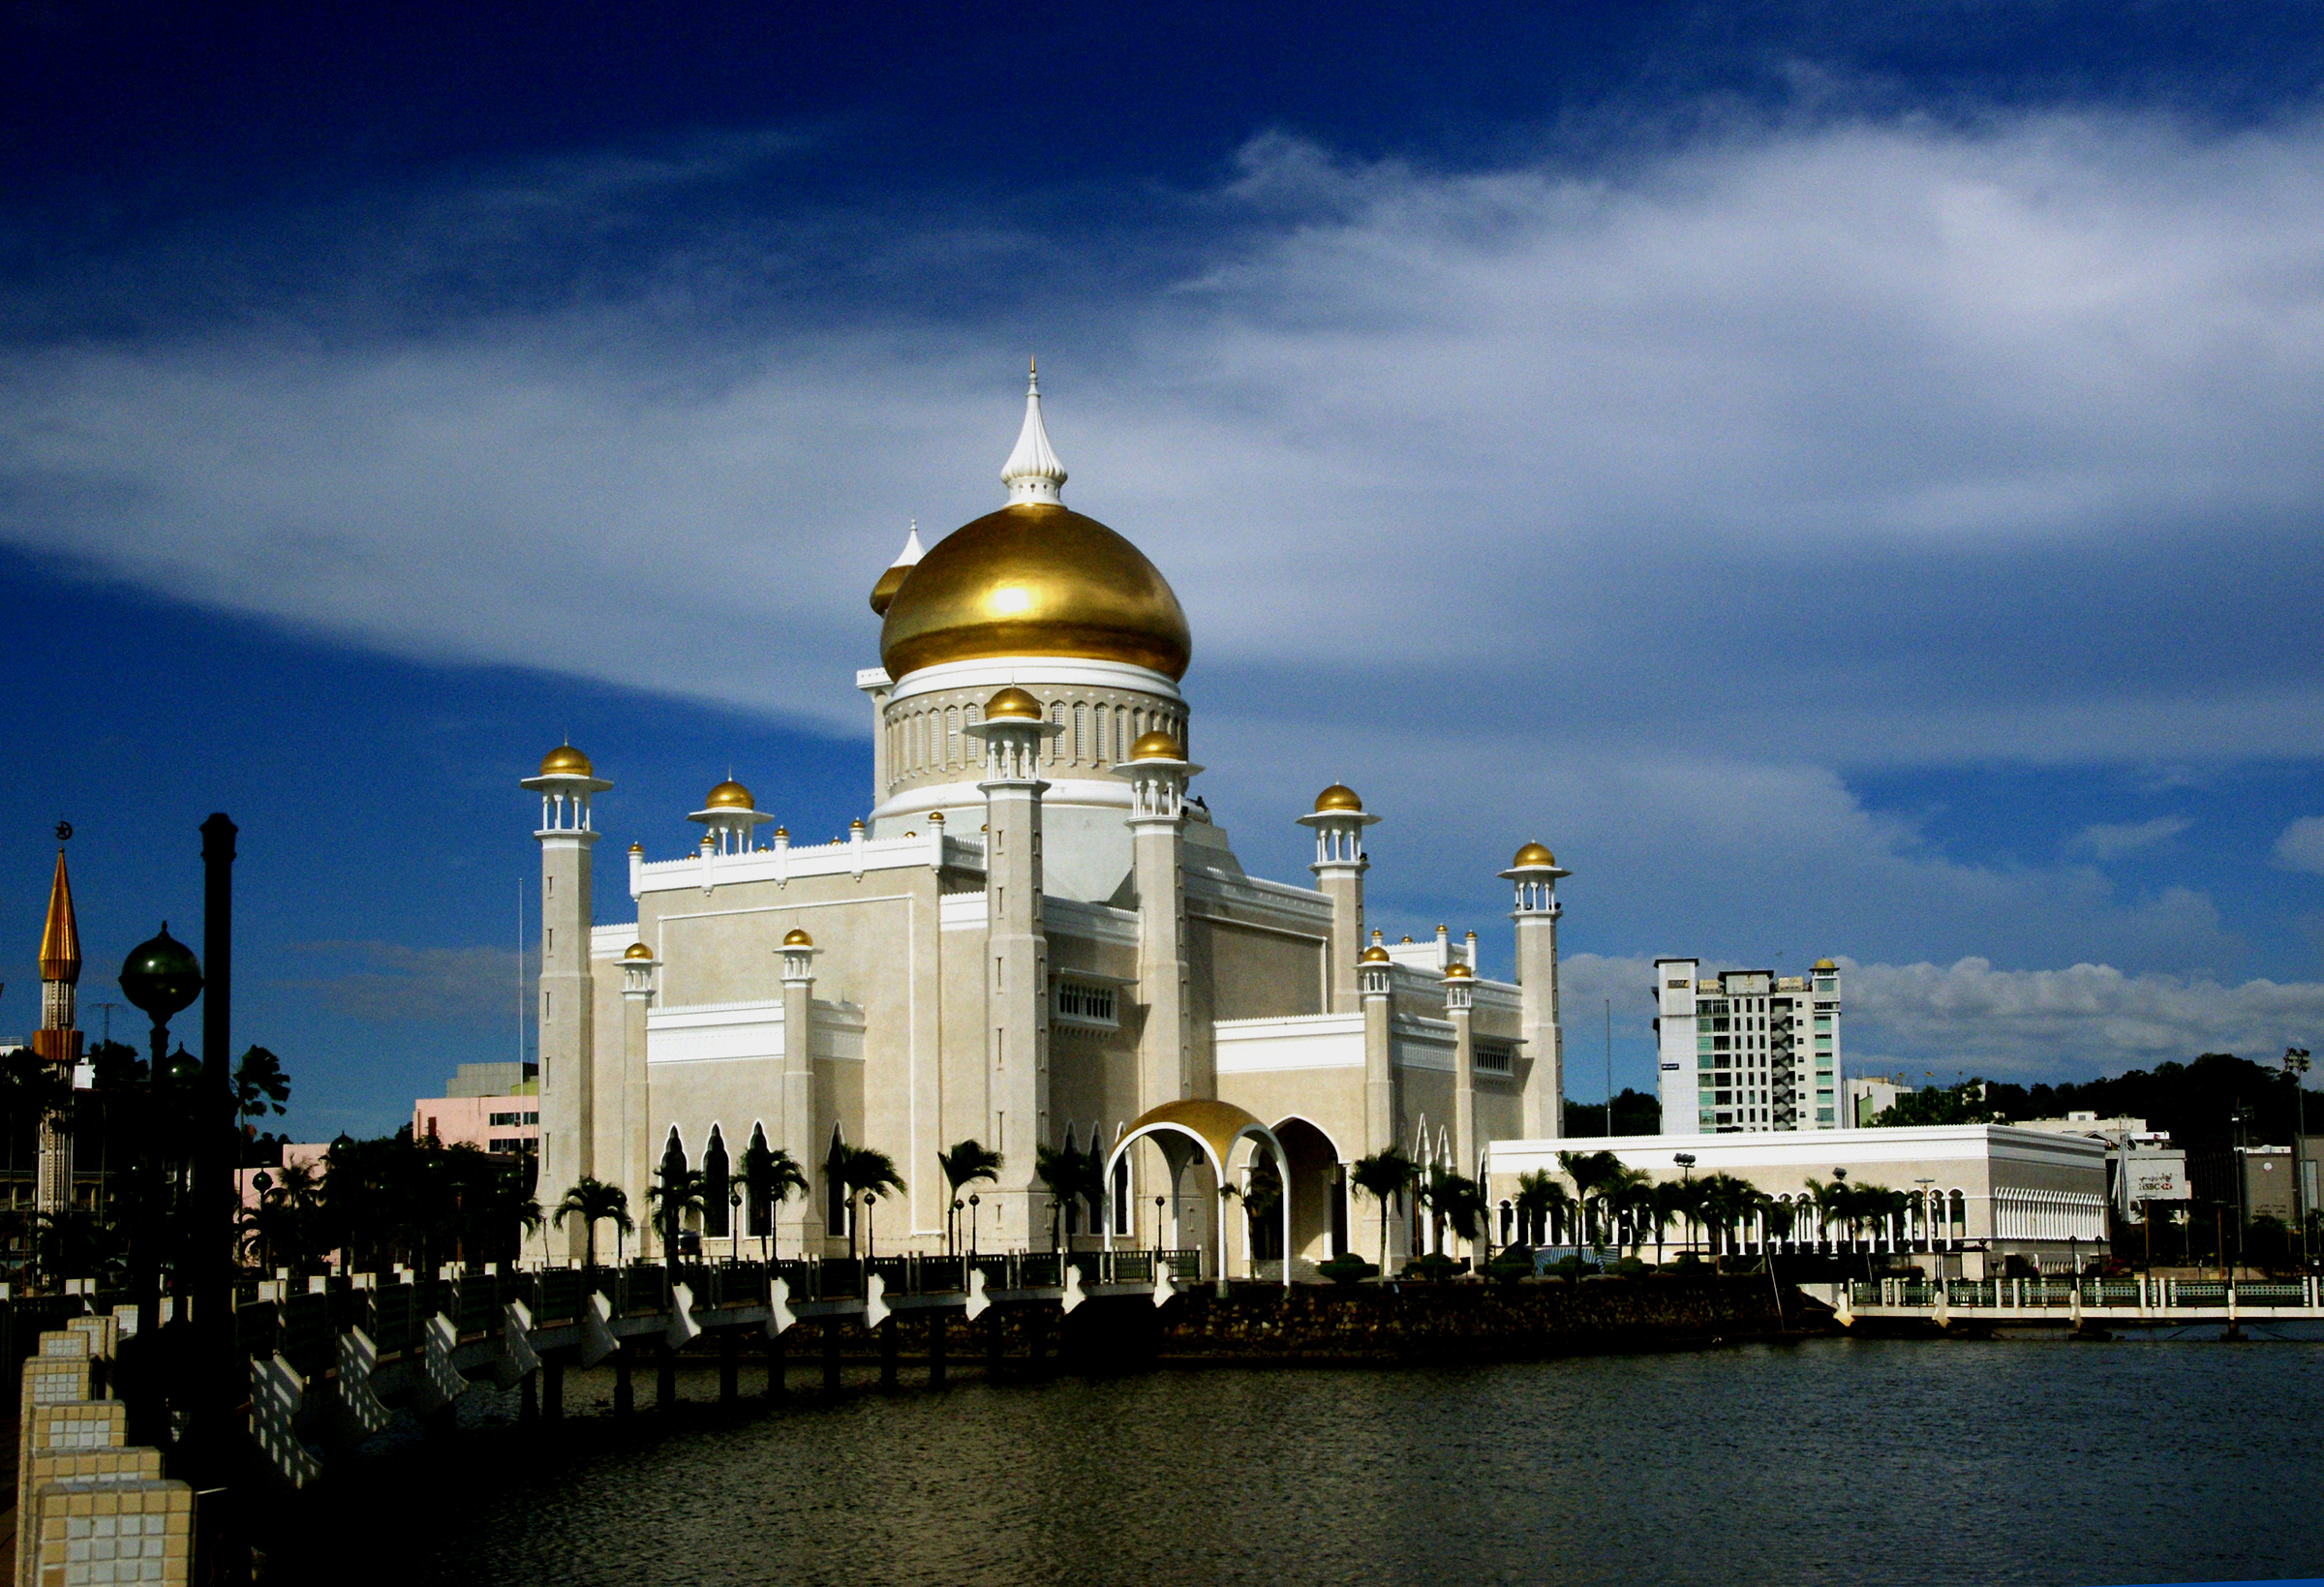
architecture, skyline, building, city, cityscape, dusk, evening, reflection, tower, landmark, place of worship, publicdomain, mosque, islamicarchitecture, brunie, mineret, bandarseribegawan, human settlement